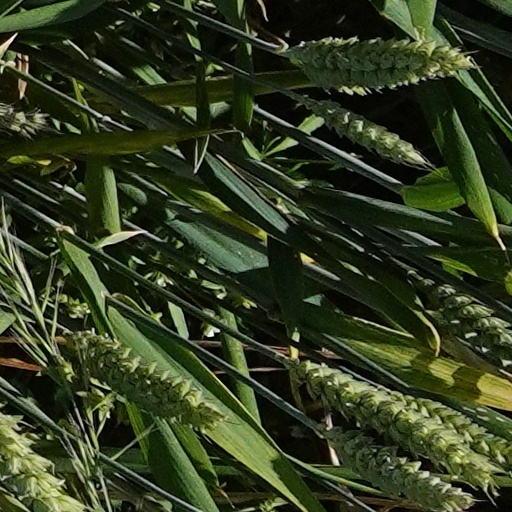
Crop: wheat